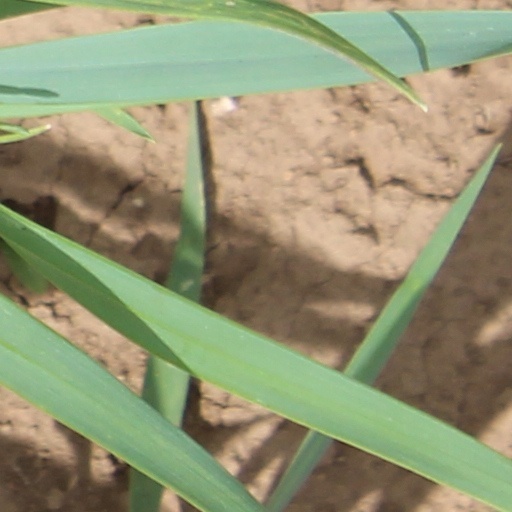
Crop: wheat